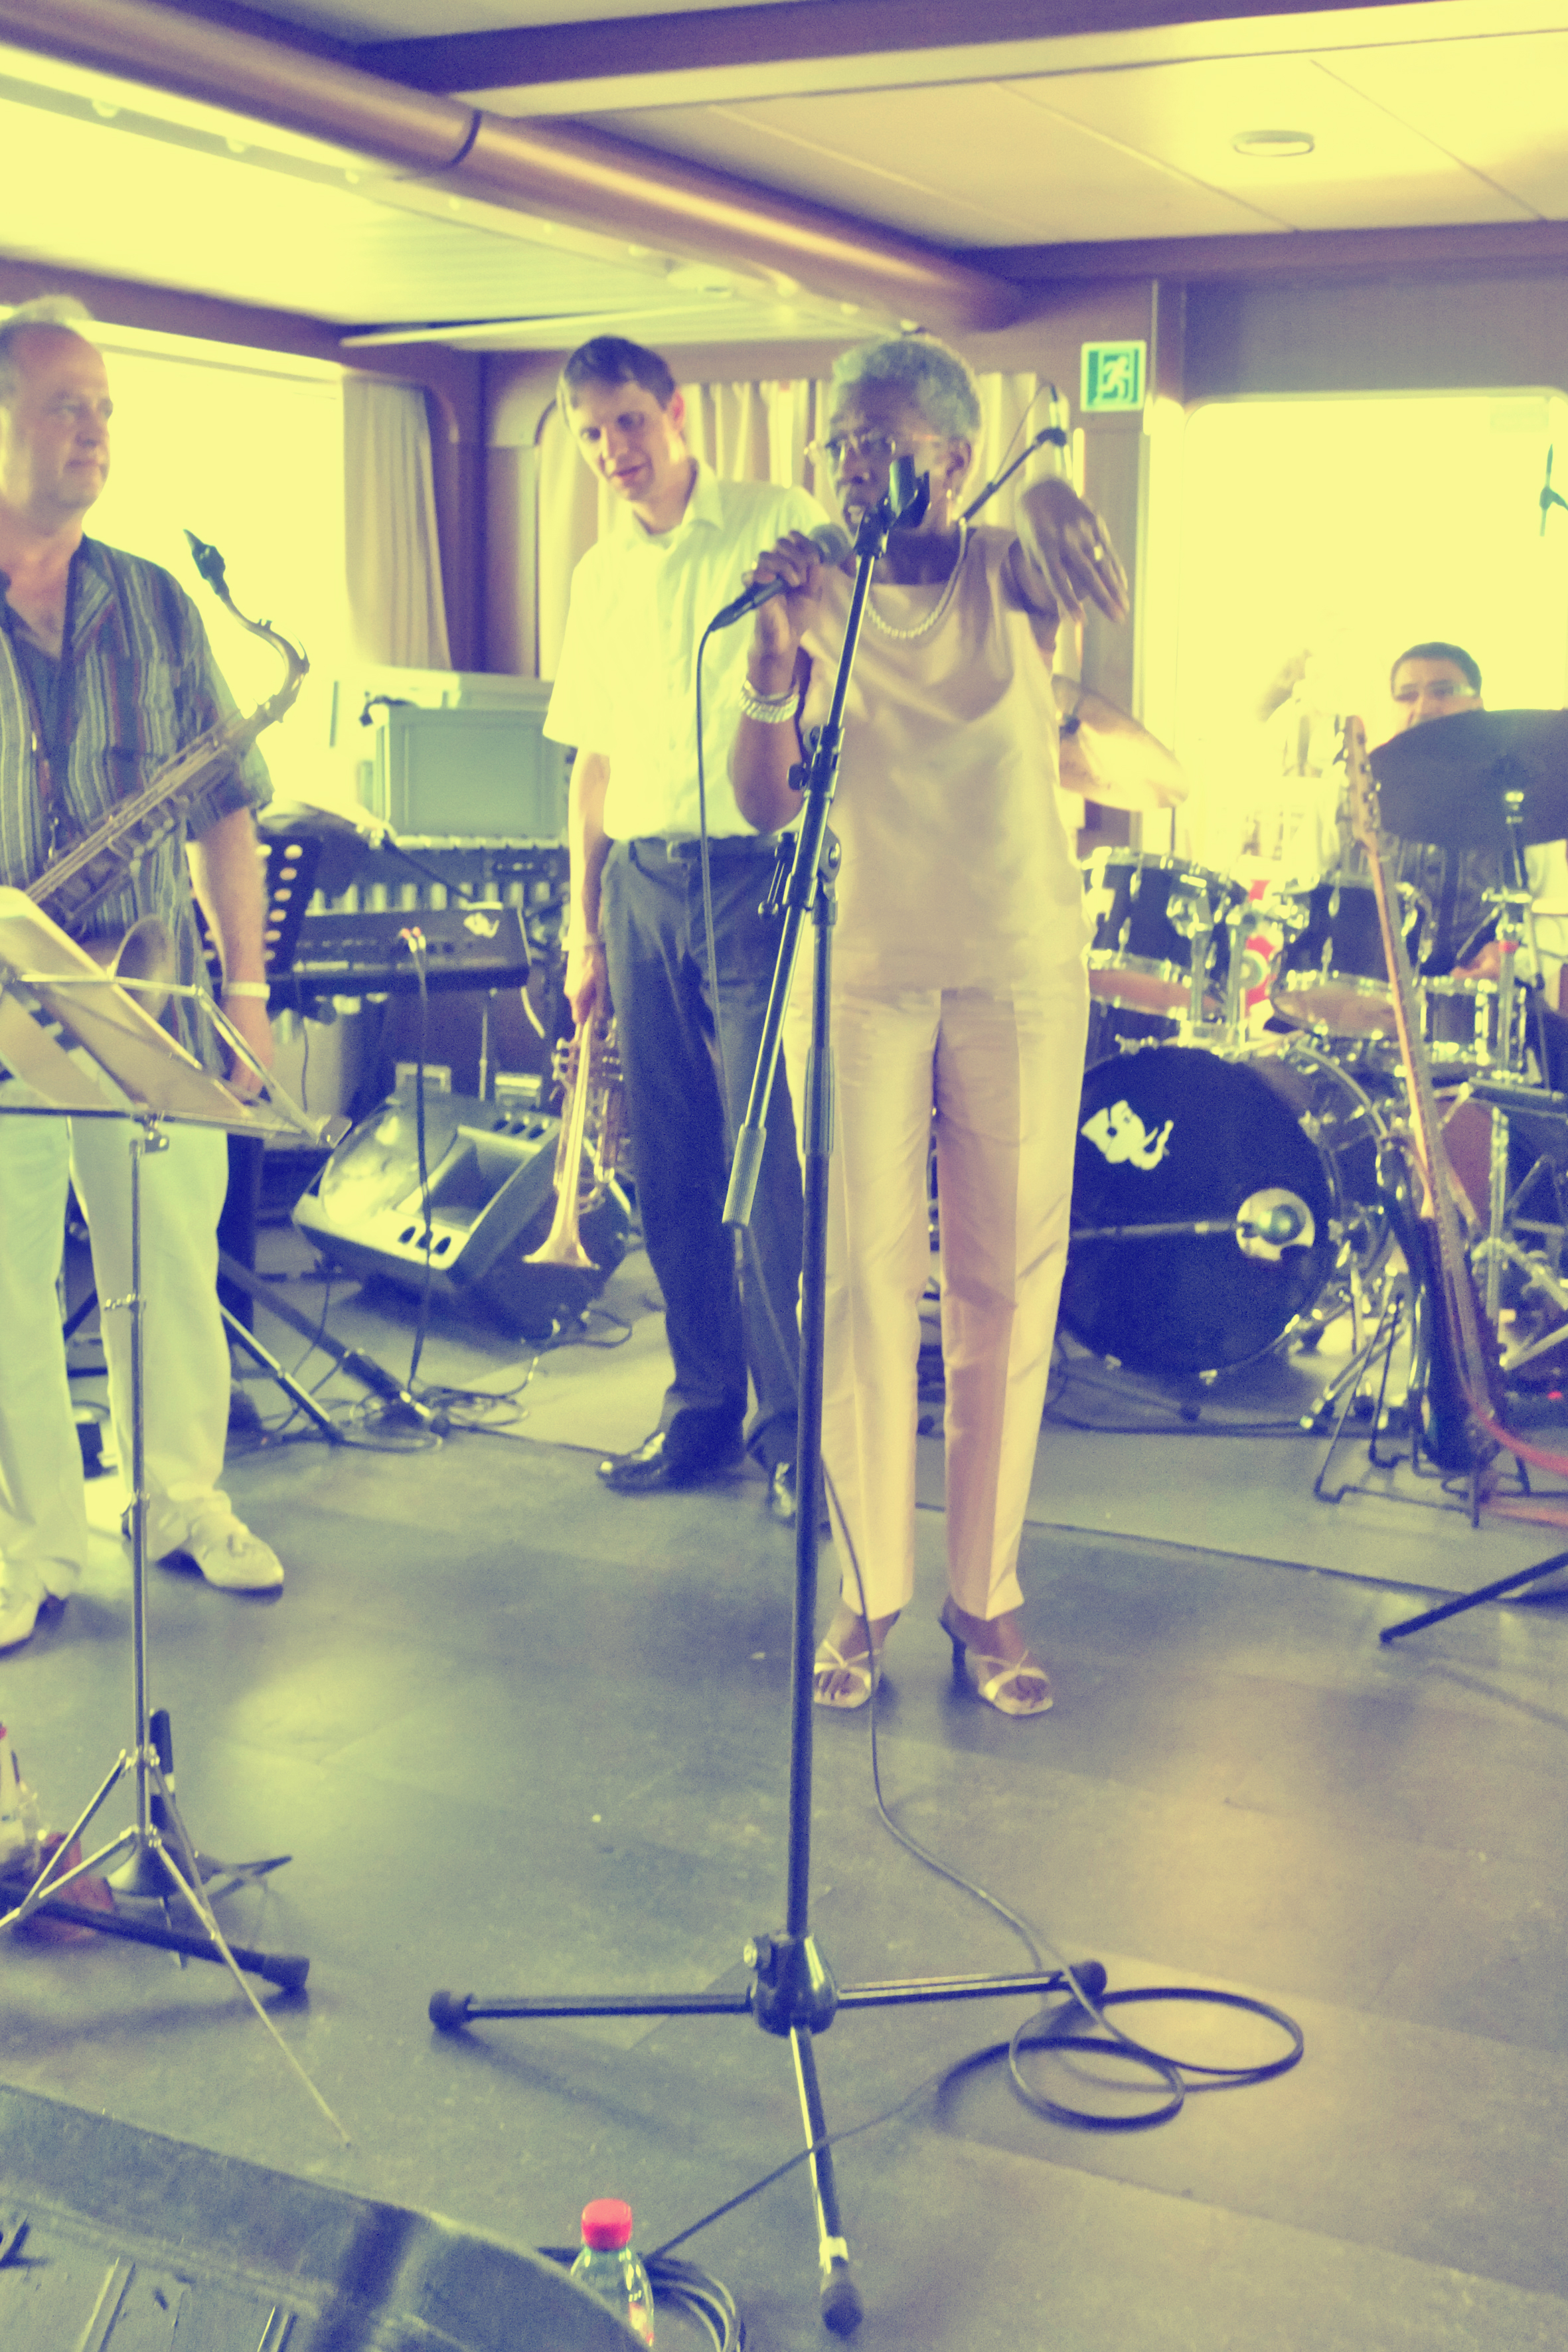
boat, street, urban, fujifilm, fashion, performance art, jazz, 2012, x100, switzerland, fuji, montreux, finepixx100, jazzboat, sport venue